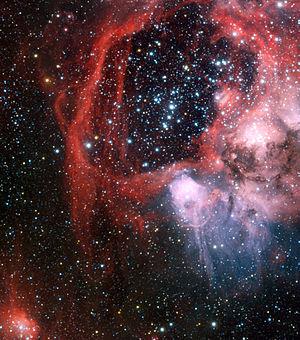
Voici une liste non exhaustive d'amas stellaires, classée par ordre alphabétique de constellations.